Ásatrúarfélagið

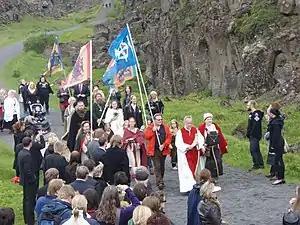
Hilmar Örn Hilmarsson and other members of Ásatrúarfélagið walk to a "blót" at Þingvellir in the summer of 2009.

The idea to found a folk religious organization came about in late winter 1972 in discussions in a café in Reykjavík. The four men who would become the organization's early leaders and ideologues were Sveinbjörn Beinteinsson, a farmer and a traditionalist poet, Jörmundur Ingi Hansen, a jack of all trades and a prominent person in the Reykjavík hippie movement, Dagur Þorleifsson, a journalist and active member of the Reykjavík theosophy lodge, and Þorsteinn Guðjónsson, leader of Félag Nýalssinna, an organization devoted to the theories of Helgi Pjeturss.